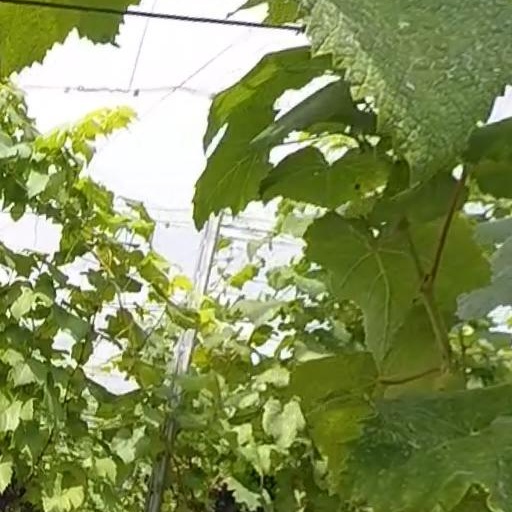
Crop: grape